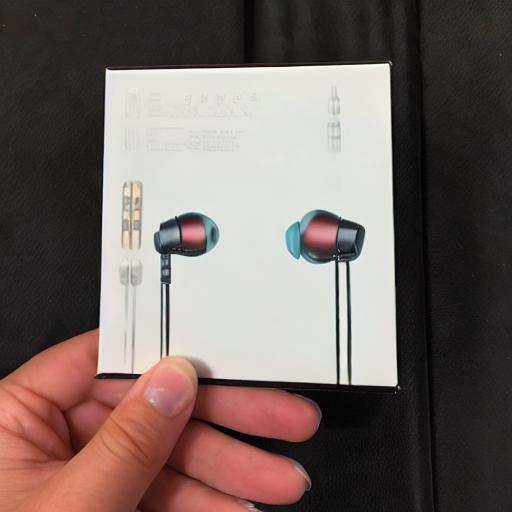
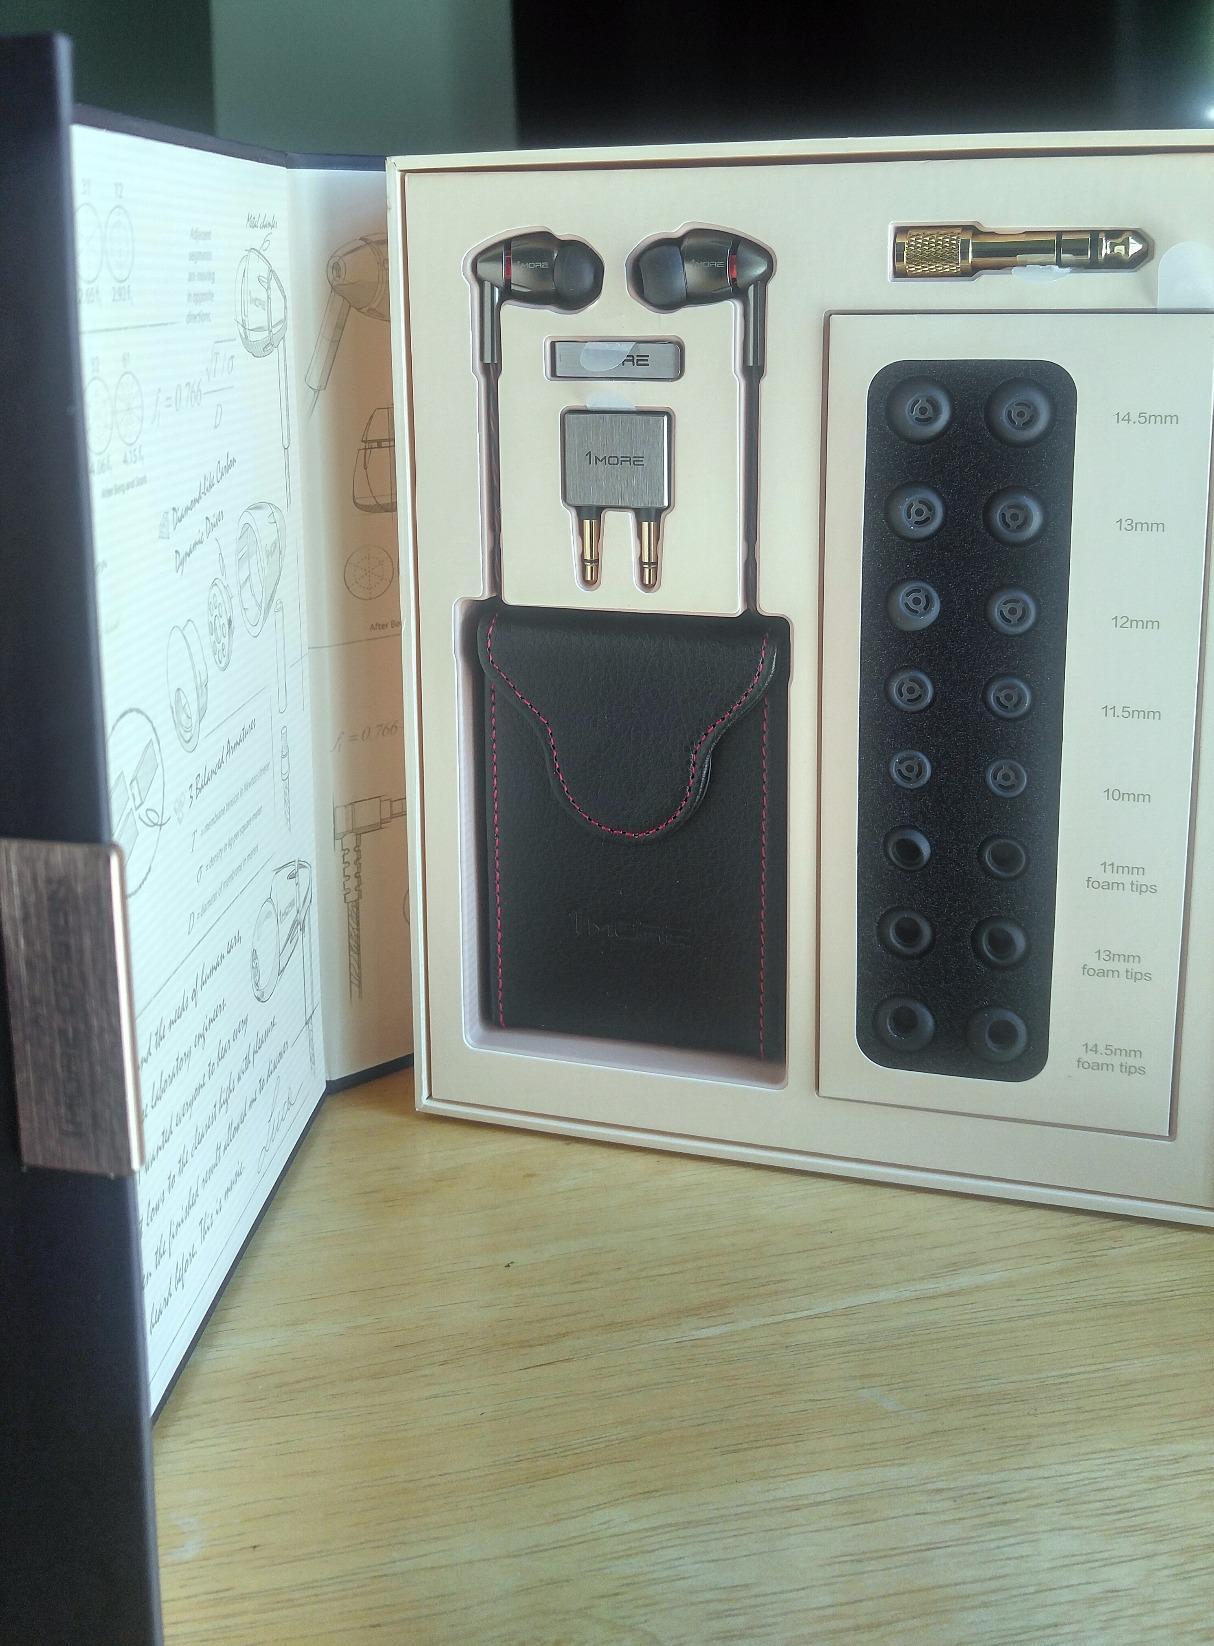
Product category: headphones
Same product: no